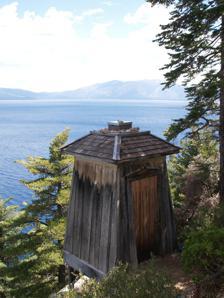
Building: Rubicon Point Light
Country: United States of America
Year built: 1916
Lighthouse in California, United States Lighthouse Rubicon Point Light Rubicon Point Light Location Rubicon Point Lake Tahoe California United States Coordinates 38°59′45″N 120°05′41″W / 38.99583°N 120.09472°W / 38.99583; -120.09472 Tower Constructed 1916 Construction wooden tower Height 12 feet (3.7 m) Shape square tower with no lantern Markings unpainted tower Operator D.L. Bliss State Park Light Deactivated 1921 The Rubicon Point Light is a small lighthouse on Lake Tahoe in California . History The lighthouse was requested, along with buoys for the lake, in 1913 by the Lake Tahoe Protective Association, and was built under the direction of J. J. Bodilsen in 1916; the work was done by the United States Coast Guard .  The keeper was paid $180 per year, and was "required to furnish his own launch for visiting and recharging the light and in addition to shipping and receiving supplies for the light will be required to make a short trip each night to a point from which the light can be observed, there being no year around resident on the lake who can properly inspect the light from his residence. "  Official sources state that the light was only lit for three years, until 1919; some locals, however, report that the tower was lit until sometime in the 1920s or 1930s.  Still others report that it was discontinued in 1921.  It was replaced by a light at Sugar Pine Point . The light at Rubicon Point was acetylene -powered. Two 300-gallon tanks of the fuel were brought to Emerald Point daily, then taken to the light by mule or wagon .  Maintaining the lighthouse was expensive; this appears to be the reason why it was abandoned fairly quickly.  Over the years it has deteriorated to the point that many people mistake it for an outhouse . Today efforts are being made to restore the tower. The lighthouse at Rubicon Point has the 2nd highest elevation of any American lighthouse; it stands 6,300 feet (1,900 m) above sea level , at a point where it could be seen from most places around the lake.  It is currently located in D. L. Bliss State Park . Dillon Reservoir Lighthouse has the highest elevation of any American lighthouse; it stands 9,017 feet (2,748 m) above sea level , at Frisco Bay on Dillon Lake in Colorado. The Rubicon Point Light was added to the Lighthouse Digest Doomsday List in 1997. See also California portal Engineering portal List of lighthouses in the United States References